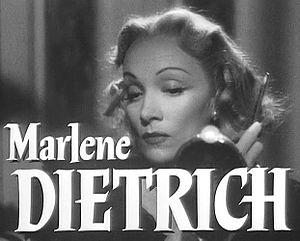
Le Grand Alibi est un film britannique réalisé par Alfred Hitchcock, sorti en 1950.